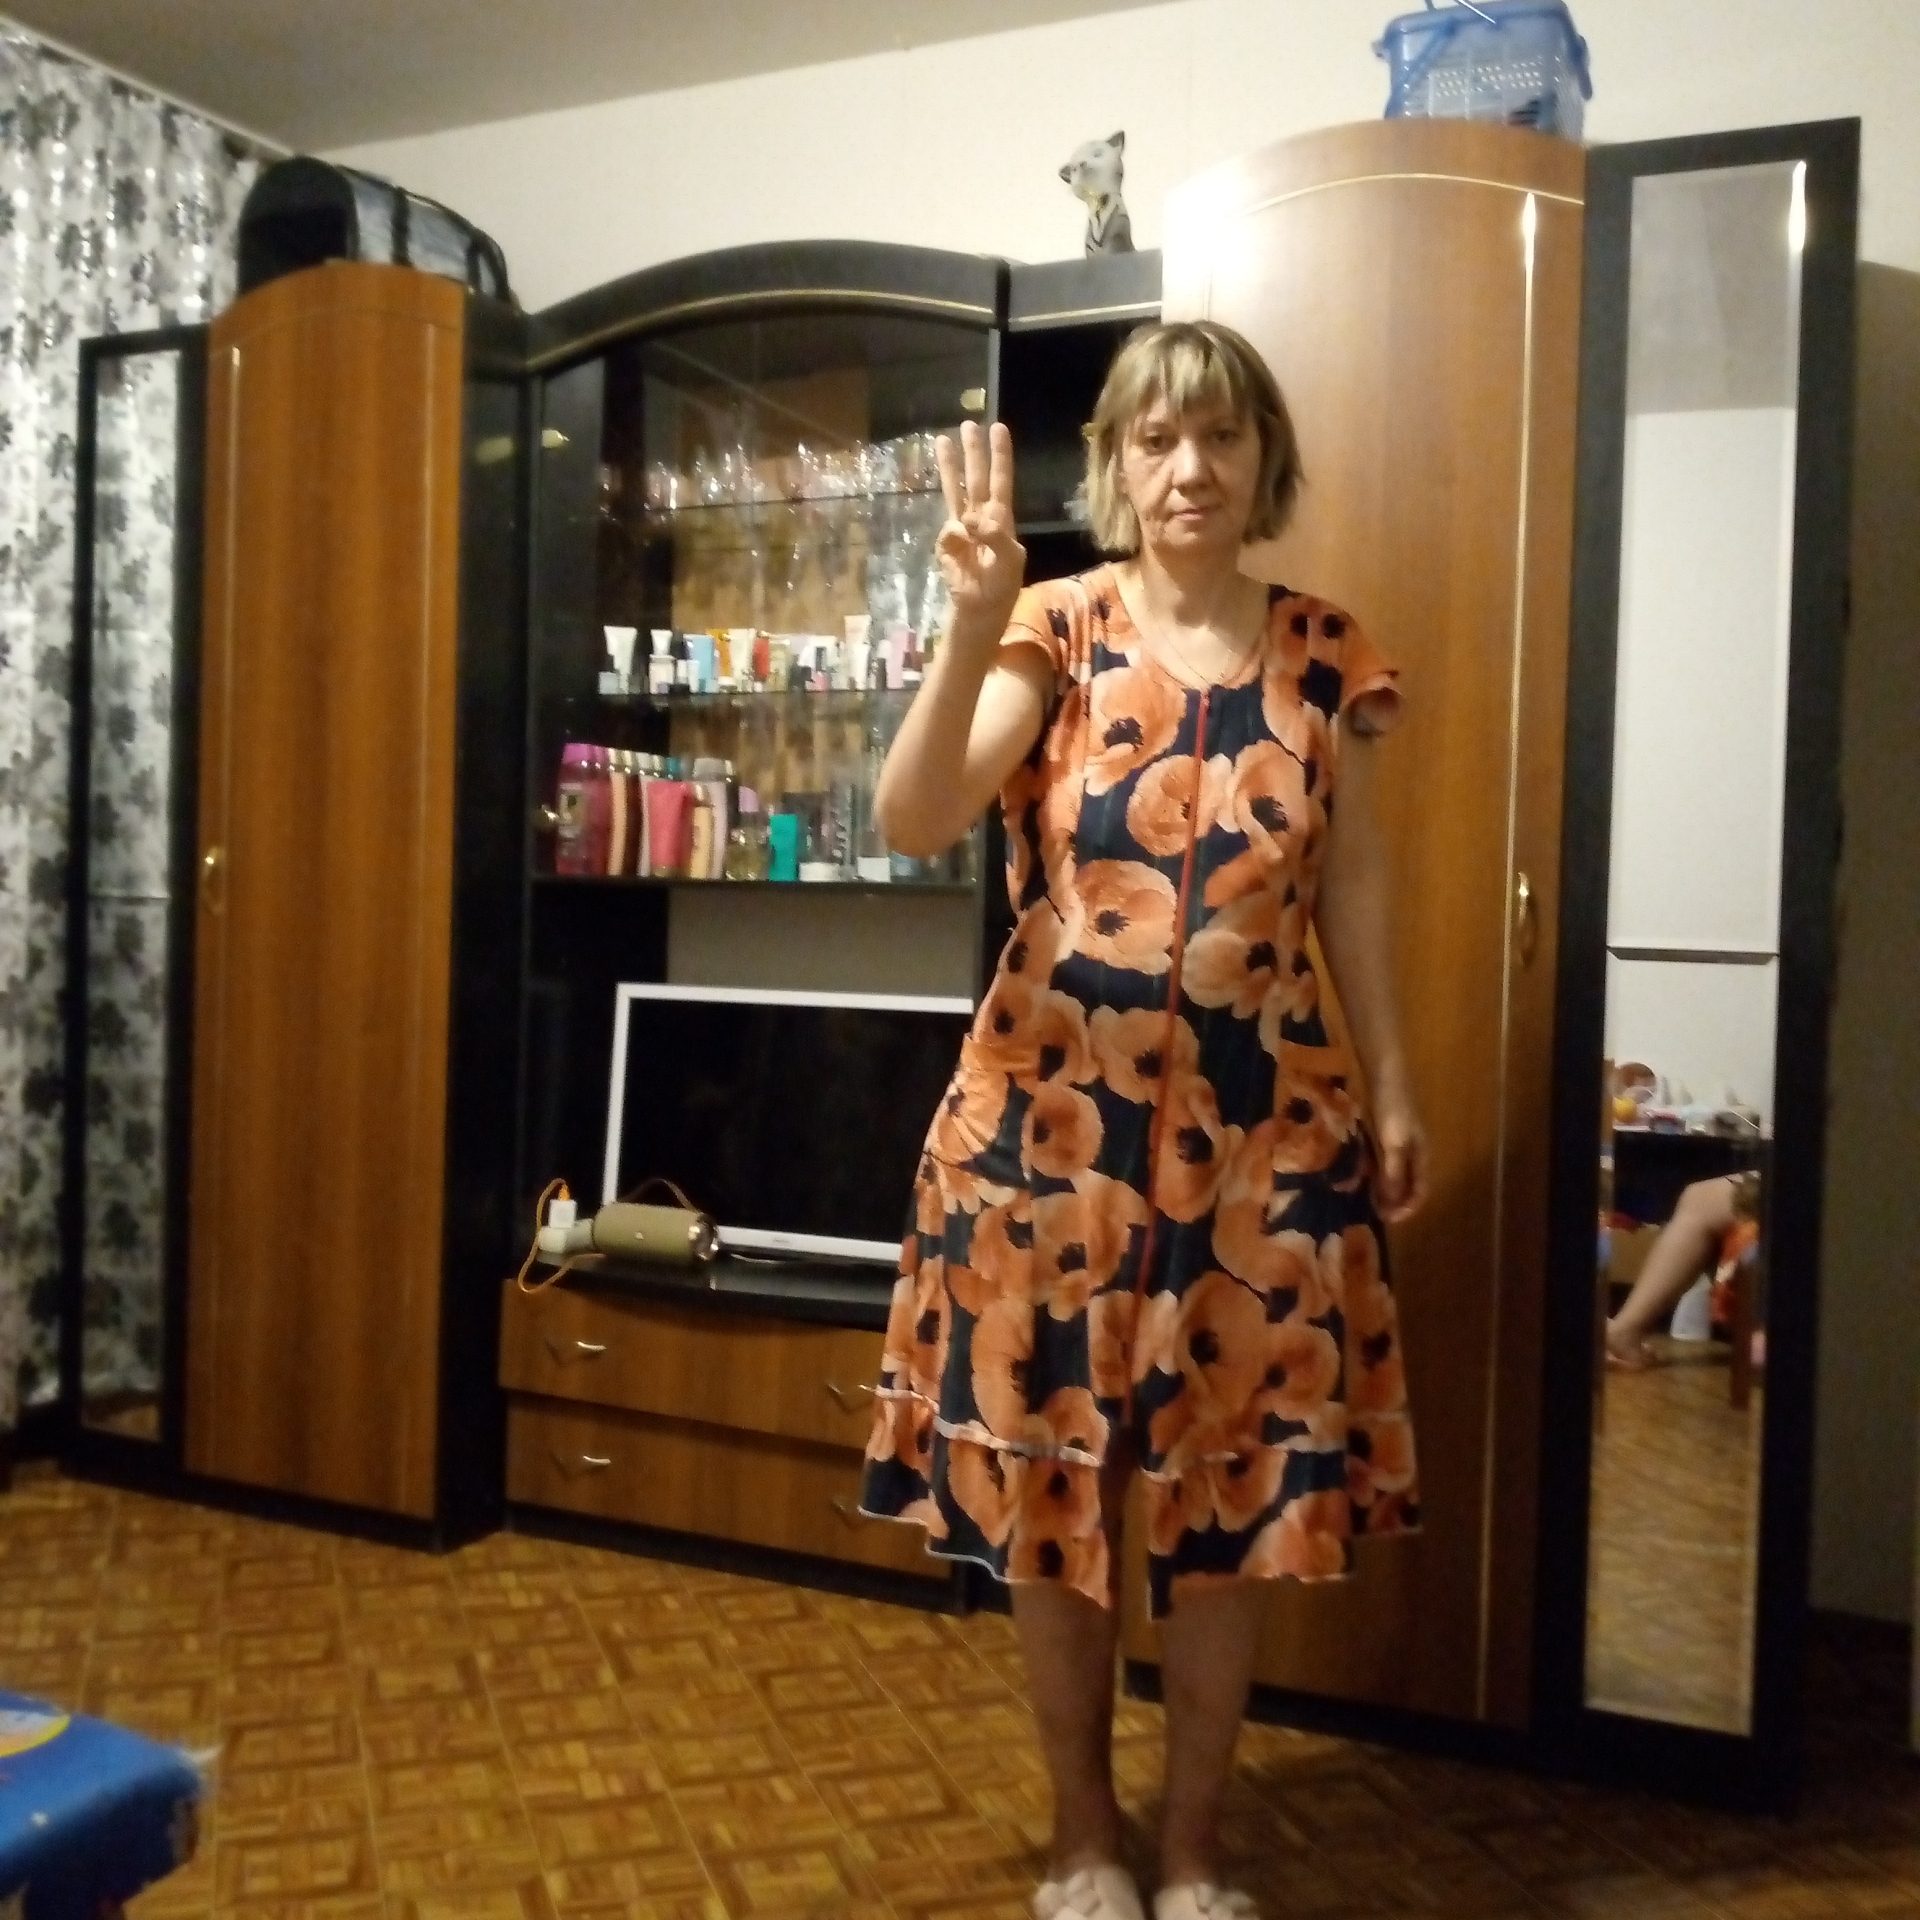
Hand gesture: three